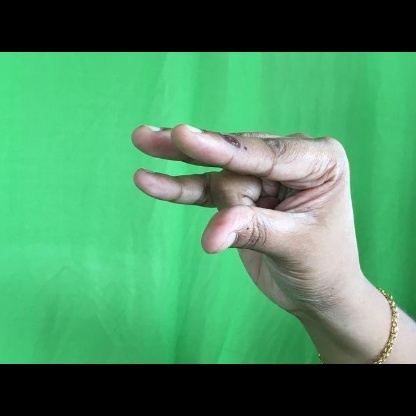
Mudra: Kangulam